Allison Montana

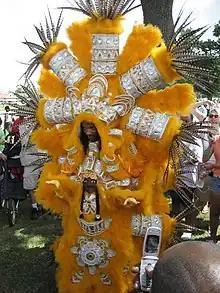
Darryl Montana wearing Indian suit in tribute to his father, 2007

On his climb to becoming the most renowned Chief of the Mardi Gras Indians, Tootie changed the images of the Indian suits from ones of bland colors, to a show of aesthetically pleasing beads, feathers and sequins. Tootie would use vibrant colors and ostrich feathers to display his pride to be a Mardi Gras Indian. He became known for his geometric beadwork. Many Indians looked forward to Tootie unveiling his latest color scheme and patches.